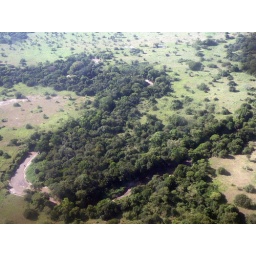
Grumeti River, Western corridor, aerial Serengeti NP. There is an elephant in the river bed.